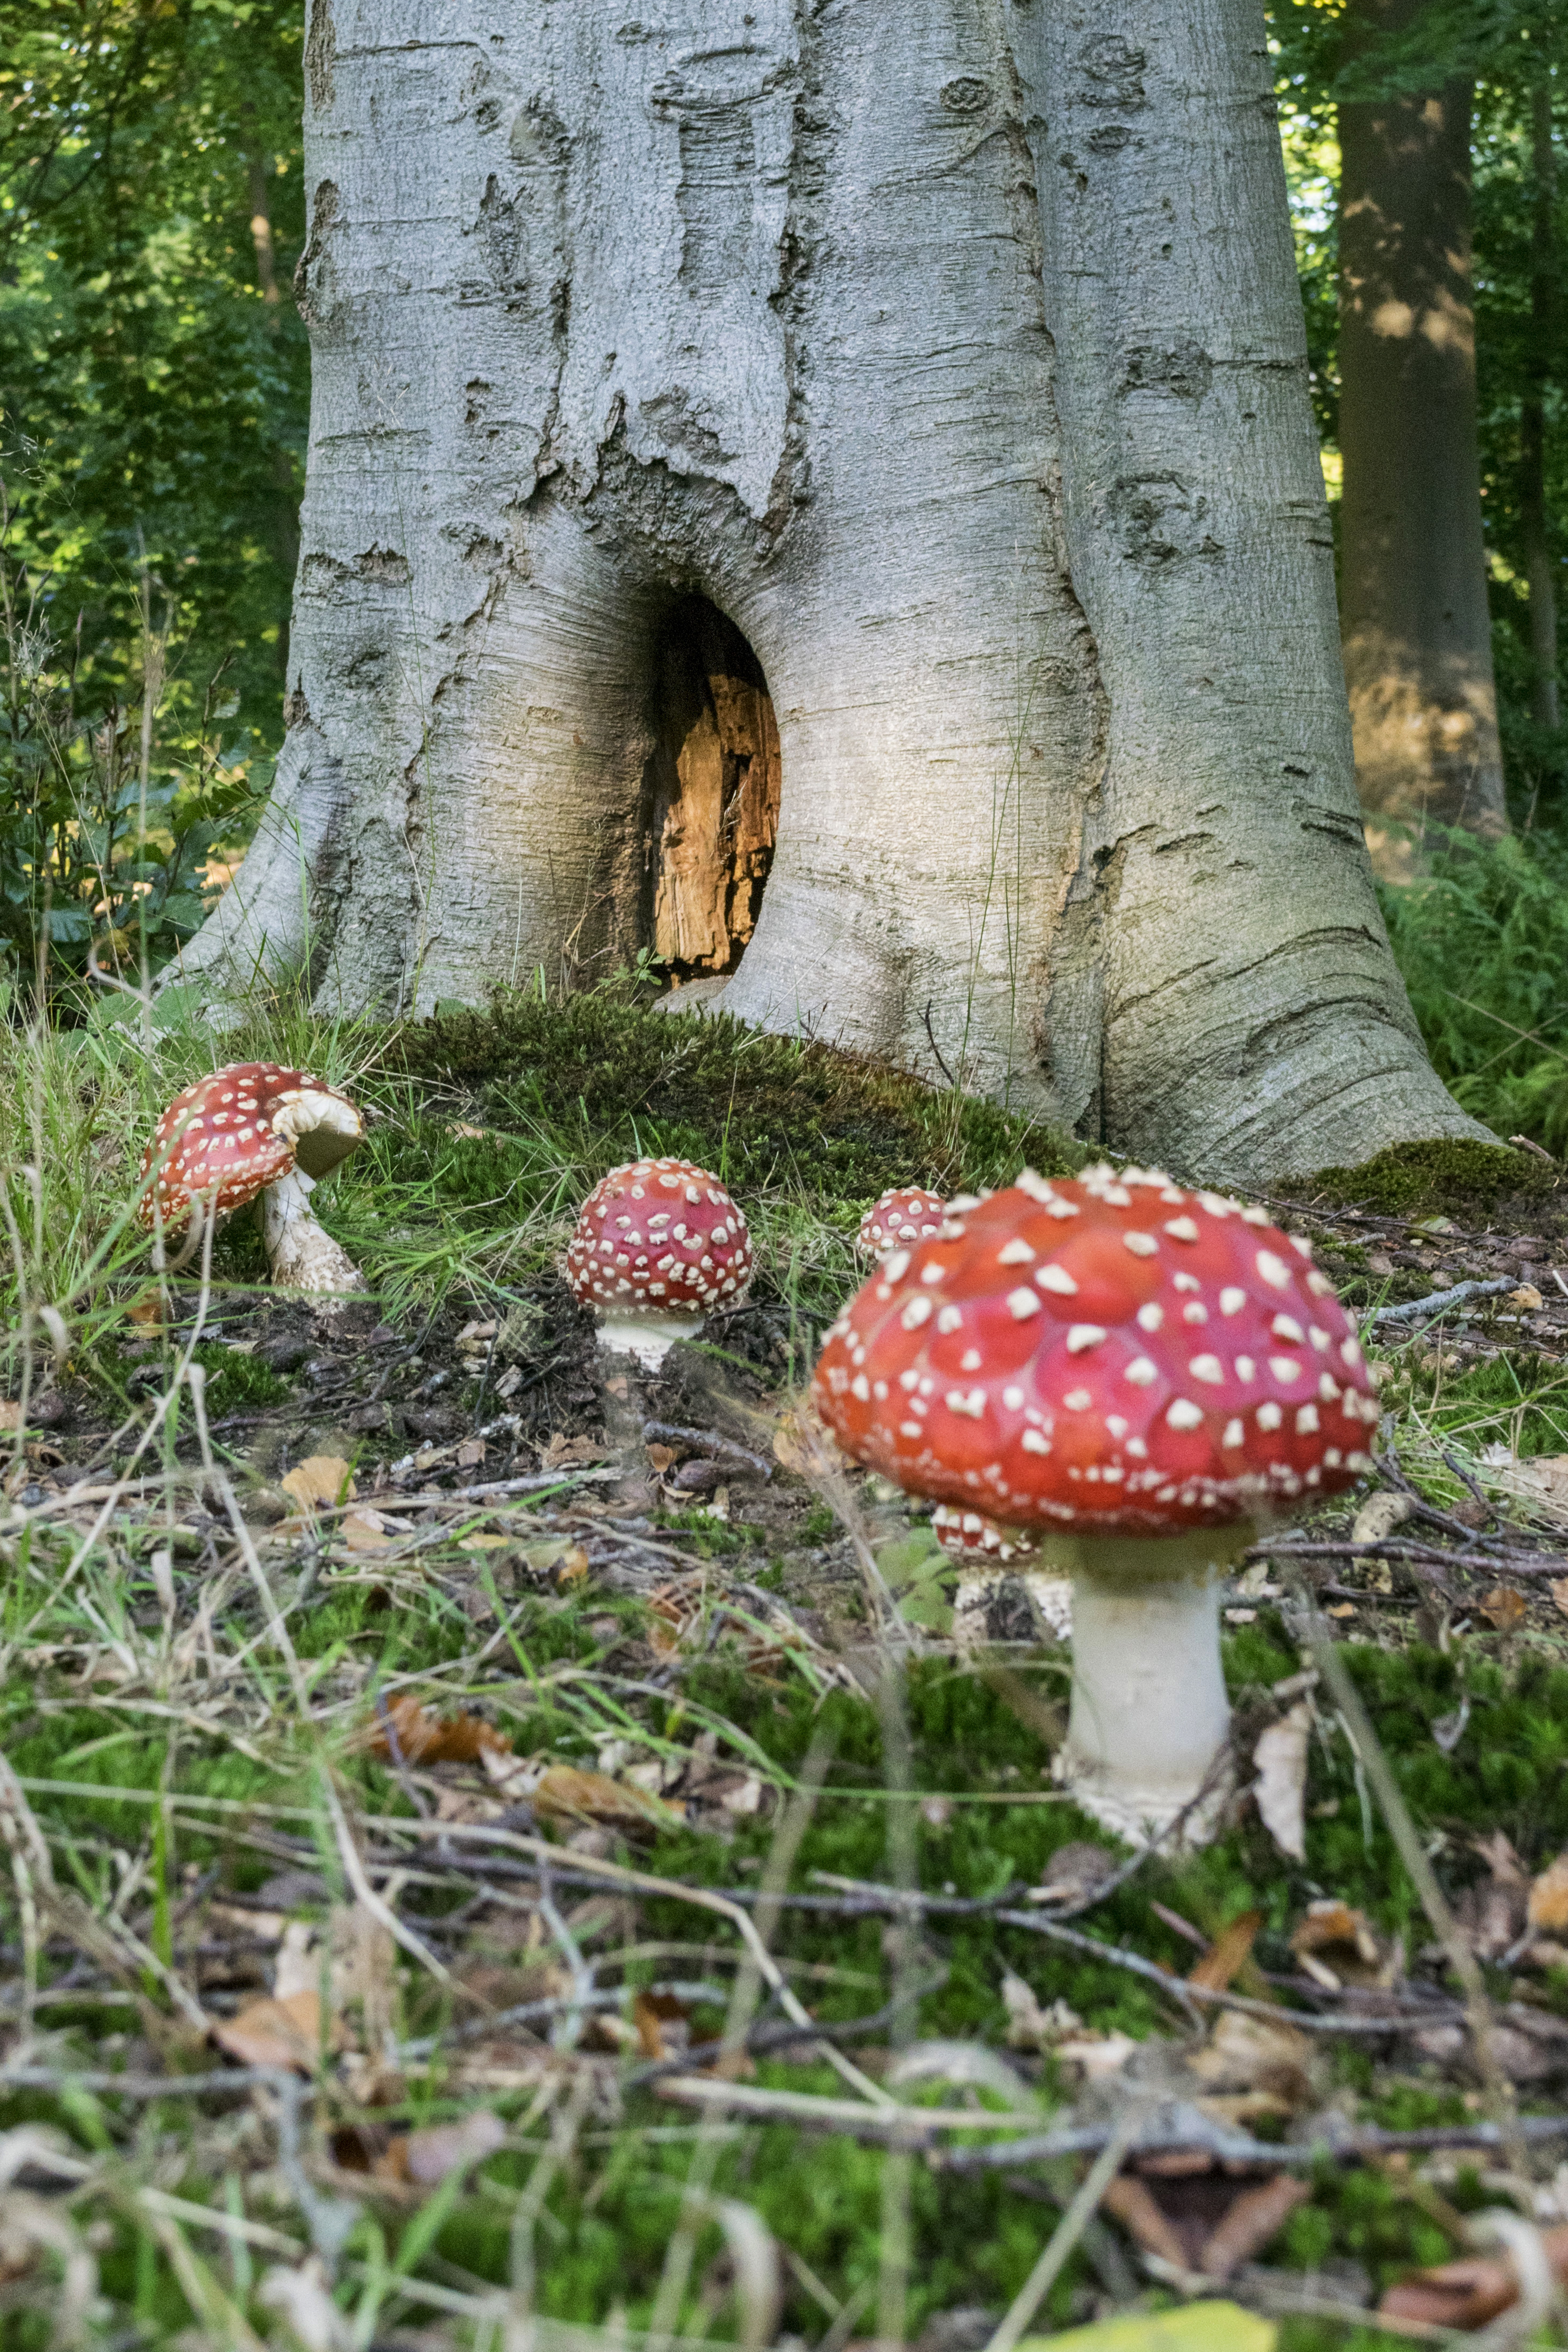
tree, nature, forest, outdoor, plant, leaf, flower, photo, autumn, botany, mushroom, nikon, funghi, garden, flora, season, fungus, holland, nederland, netherlands, cool image, dutch, outdoorphotography, picture, photograph, amanitamuscaria, fotos, foto, woodland, i, paulvandevelde, pdvandevelde, padagudaloma, natuurfotografie, naturephotographer, dordrecht, nederlandinfotos, pvdvfotografie, pdvandeveldedordrecht, nederlandsefotografie, dutchphotogaraphy, totallydutch, fotografienederland, hollandsefotografie, fotografieholland, paddenstoel, breda, vliegenzwam, mastbos, woody plant